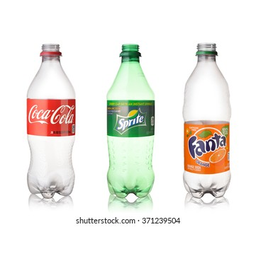
Label: bottles